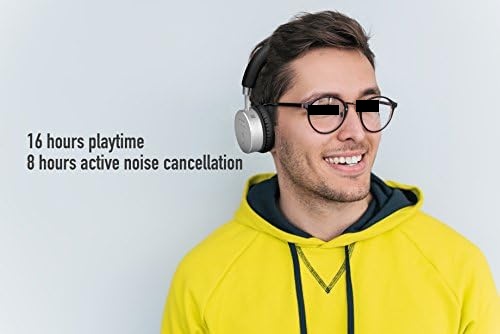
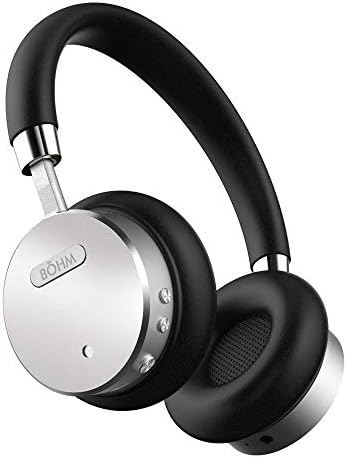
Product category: headphones
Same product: yes